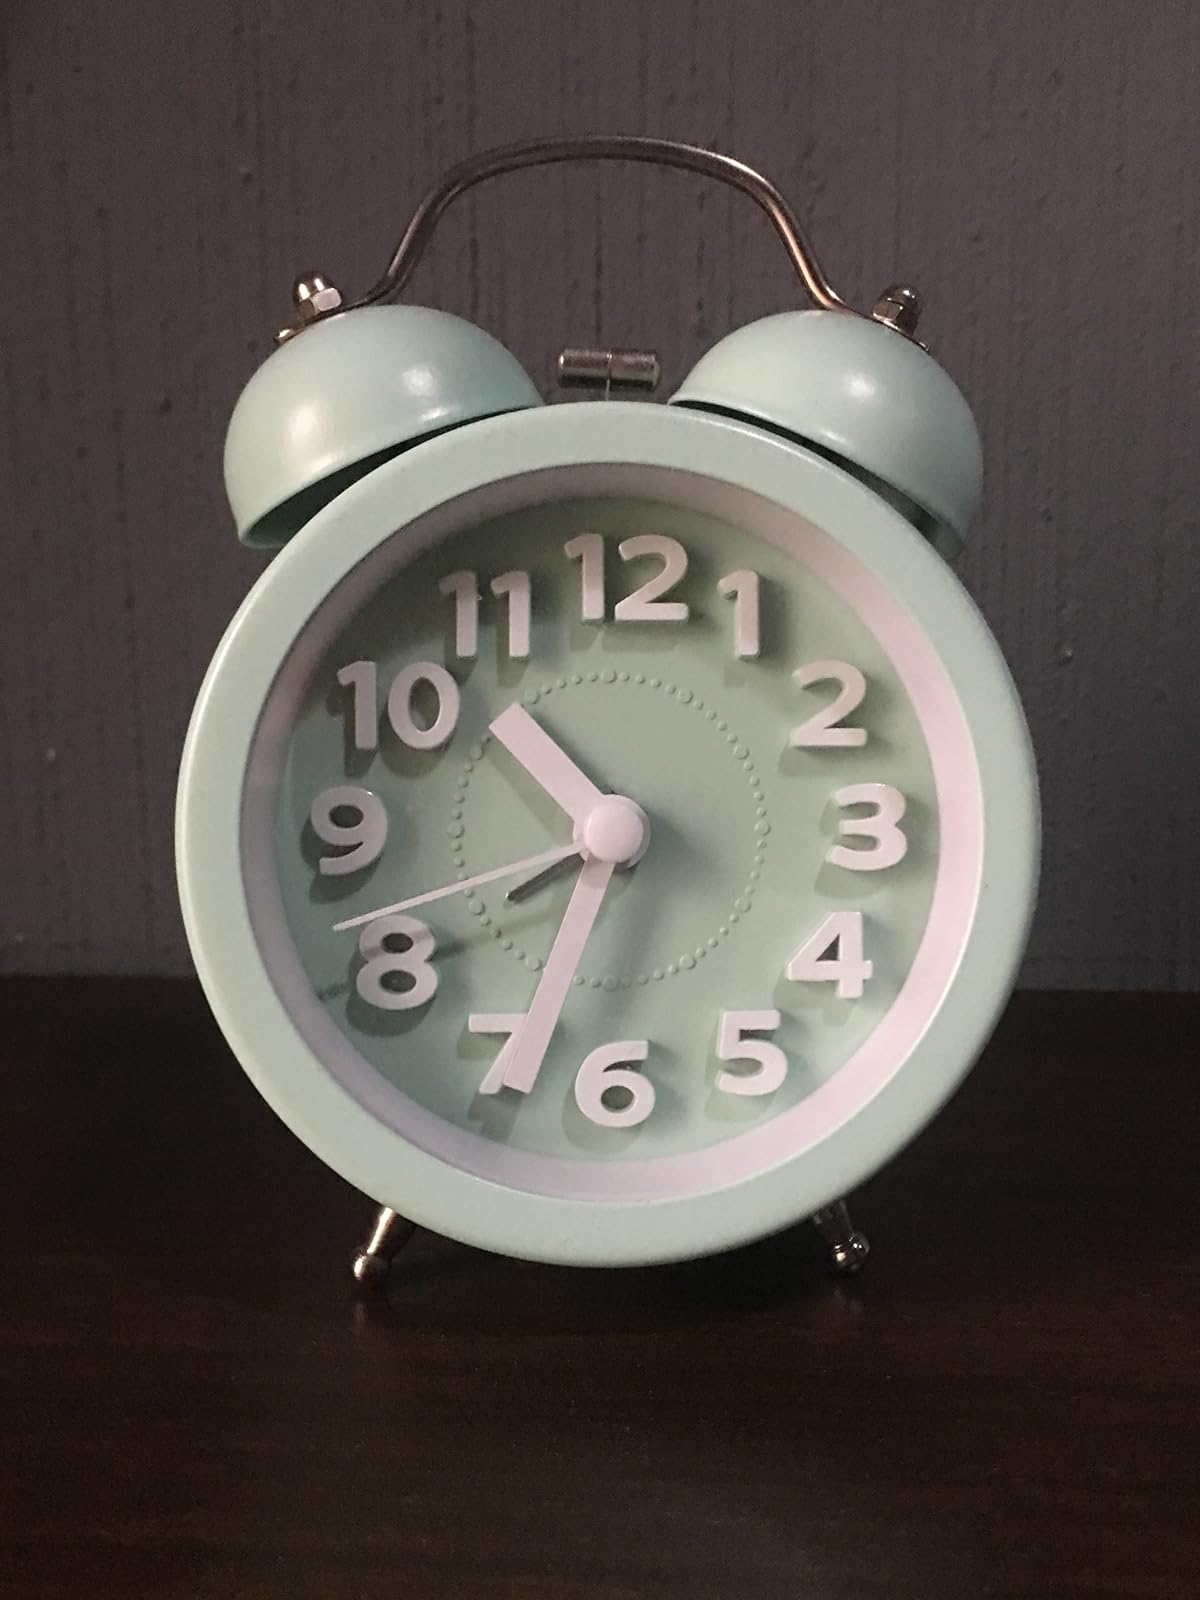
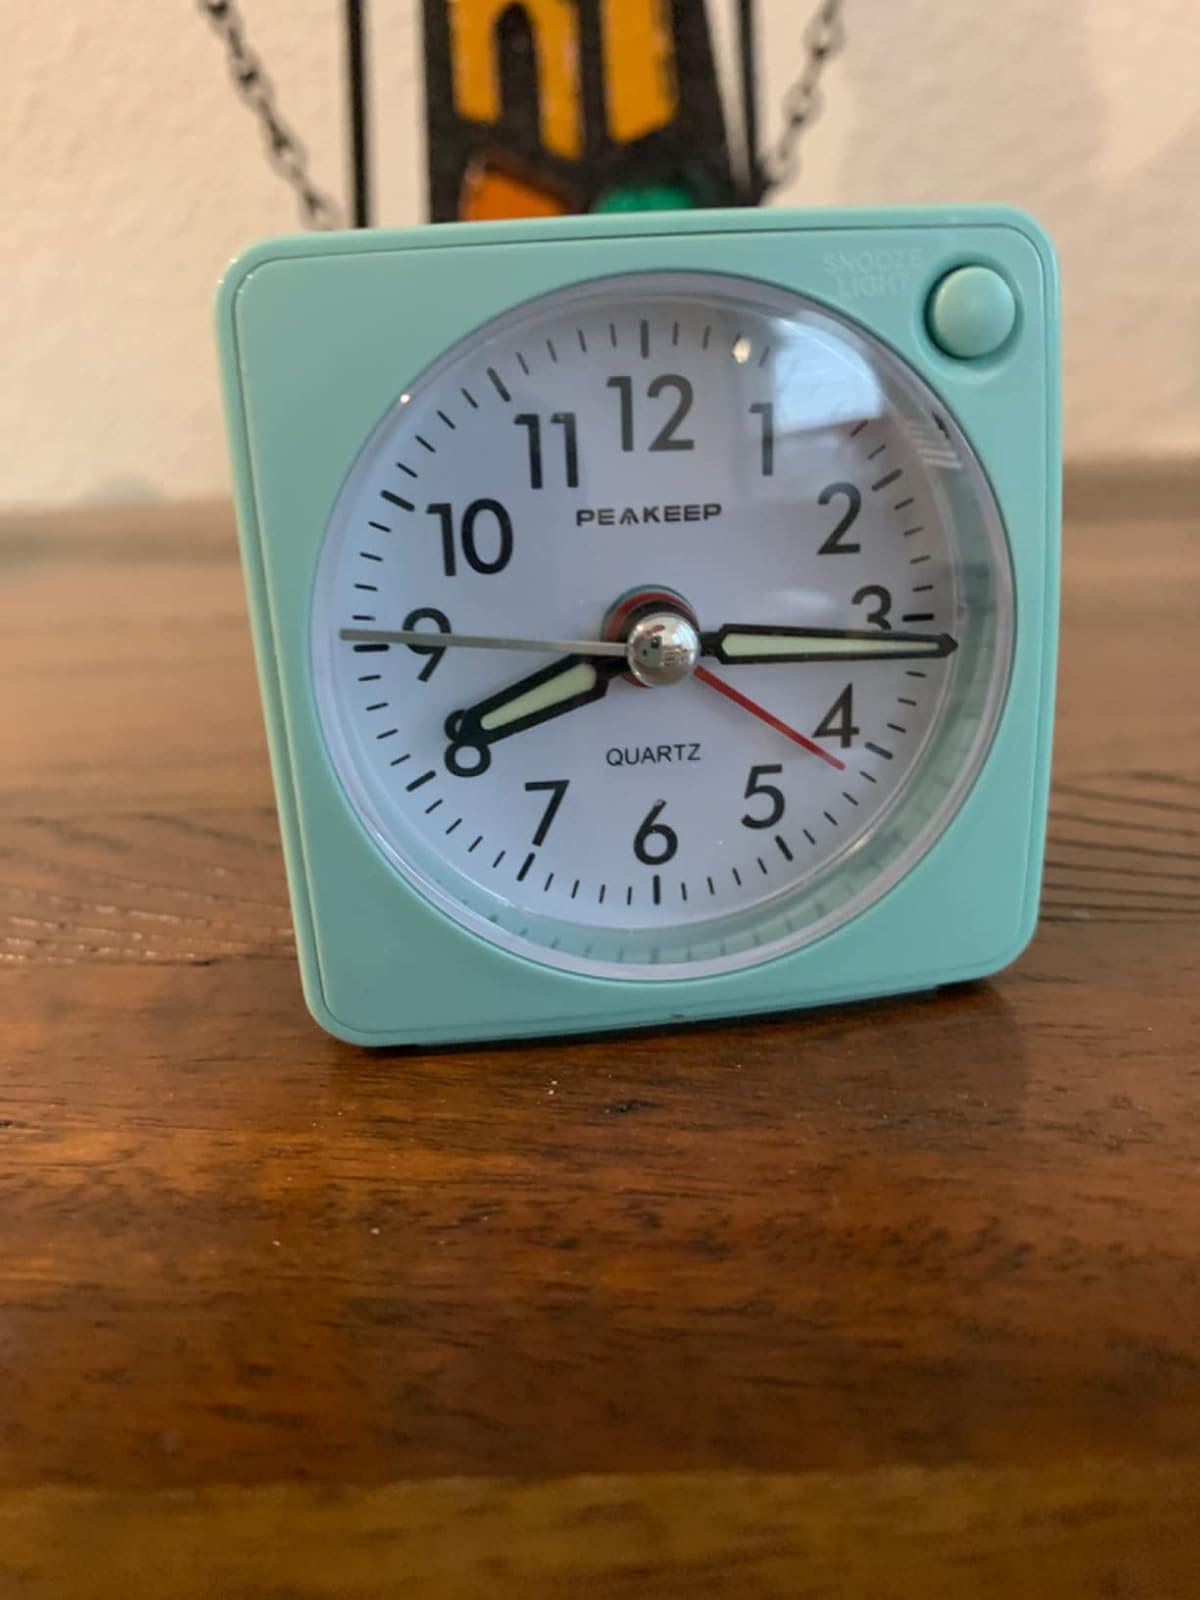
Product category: clock
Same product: no